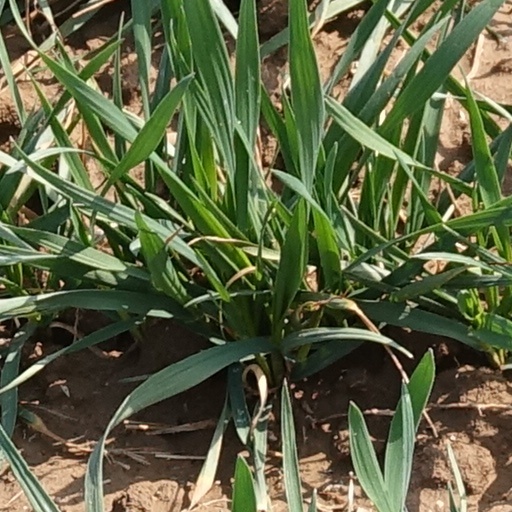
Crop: wheat